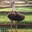
Label: bird